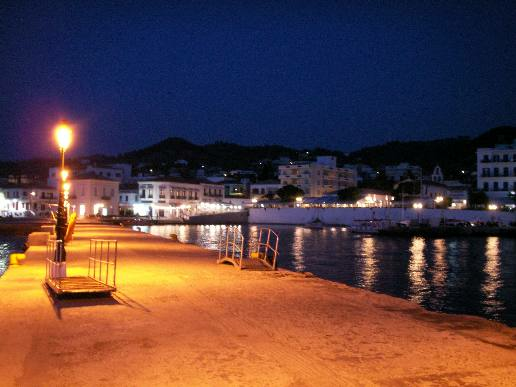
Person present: No